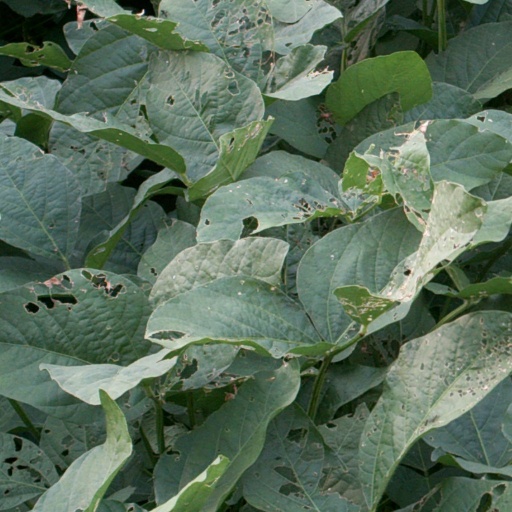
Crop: soybean